Sartori of Vicenza

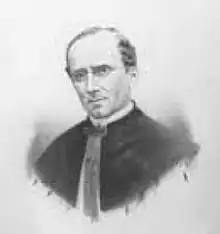
Giambattista Sartori Pertile.

Amalia, also known as Lia, born in Valdastico in 1947 but descended from the branch of Roana, was a teacher, member of the European Parliament for three terms, holding several positions, including: Chair of the Committee on Industry, Research and Energy; Vice-chair of the Delegation to the EU-Bulgaria Joint Parliamentary Committee and of the Delegation for relations with the NATO Parliamentary Assembly. She was also member of the Delegation for relations with the Andean Community countries; of the Delegation for relations with the United States; of the Conference of Committee Chairs; of the Committees on Economic and Monetary Affairs; on Women's Rights and Equal Opportunities; on Environment, Public Health and Food Safety; on Civil Liberties, Justice and Home Affairs; and on Budgets, but was accused of illegal funding to the parties involved in the Venice MOSE Project.